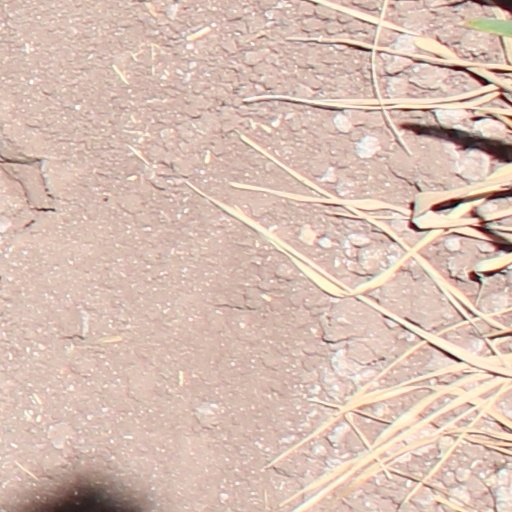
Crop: wheat